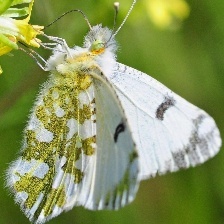
Species: LARGE MARBLE
Butterfly family (ImageNet category): cabbage_butterfly